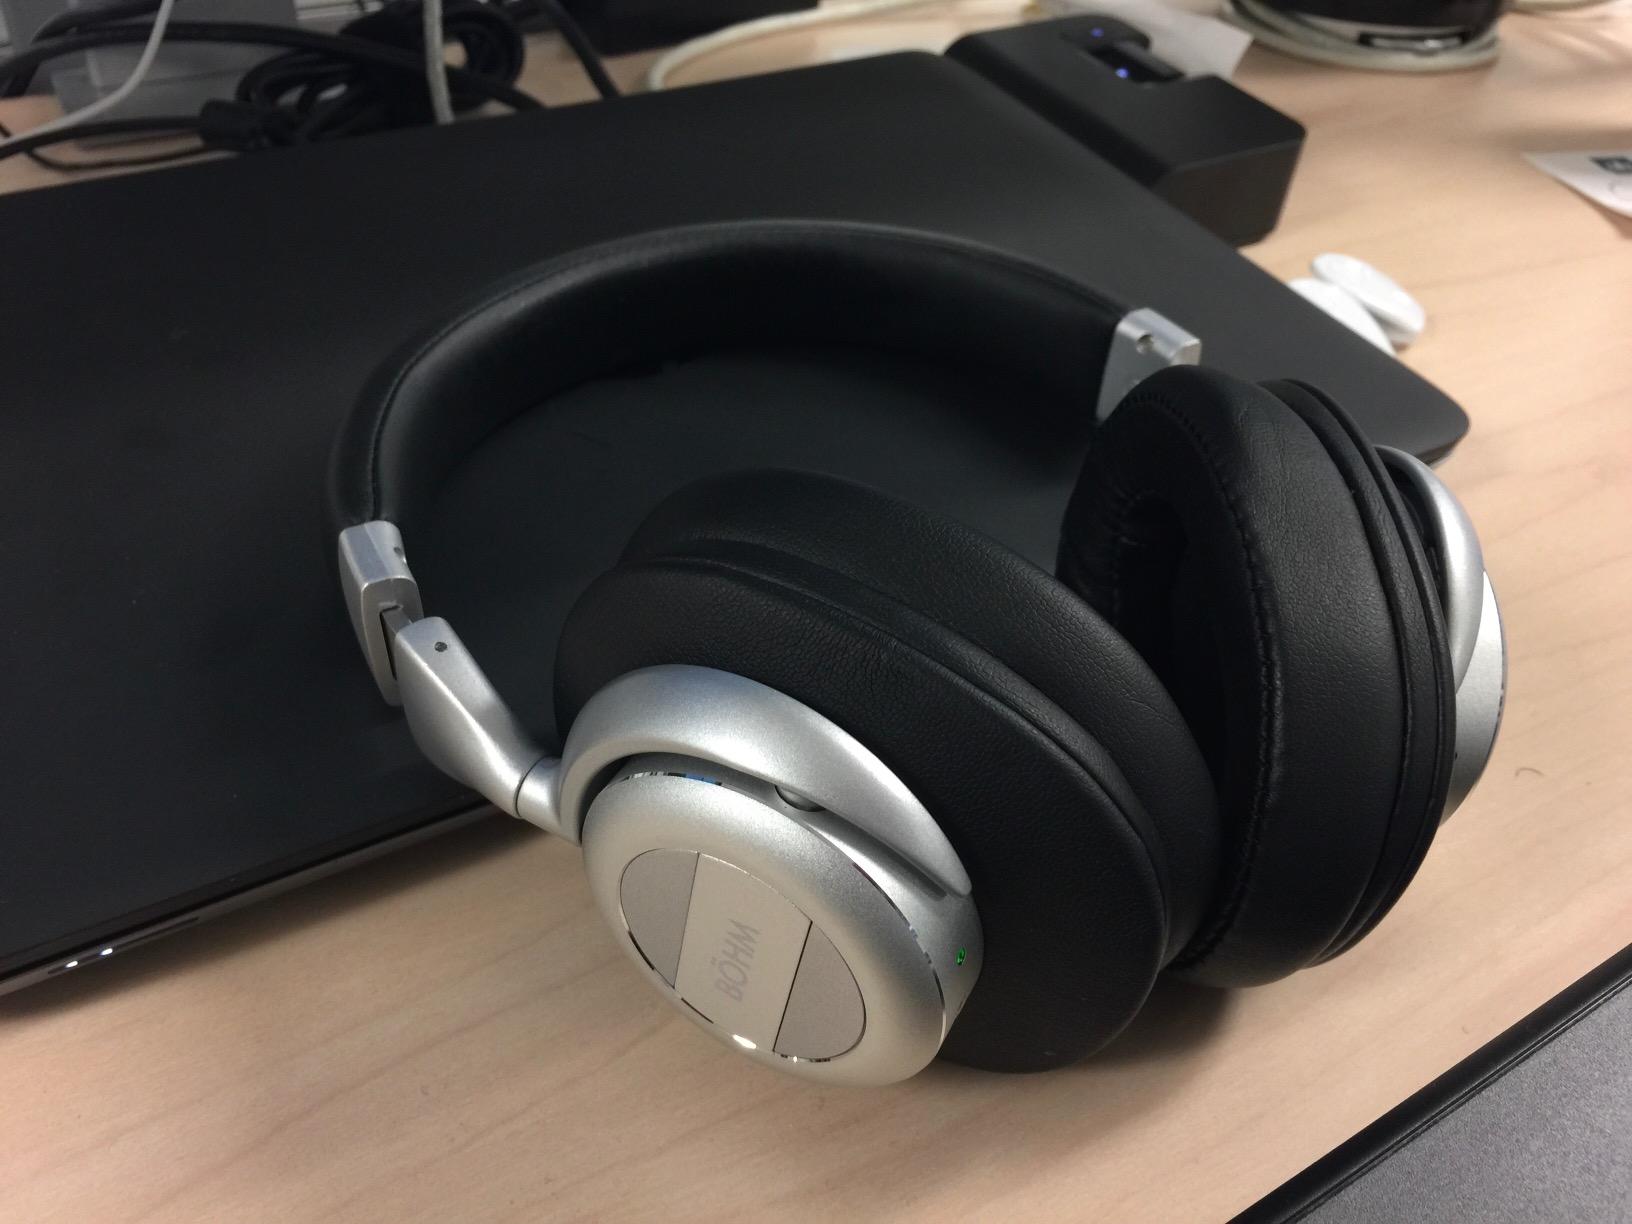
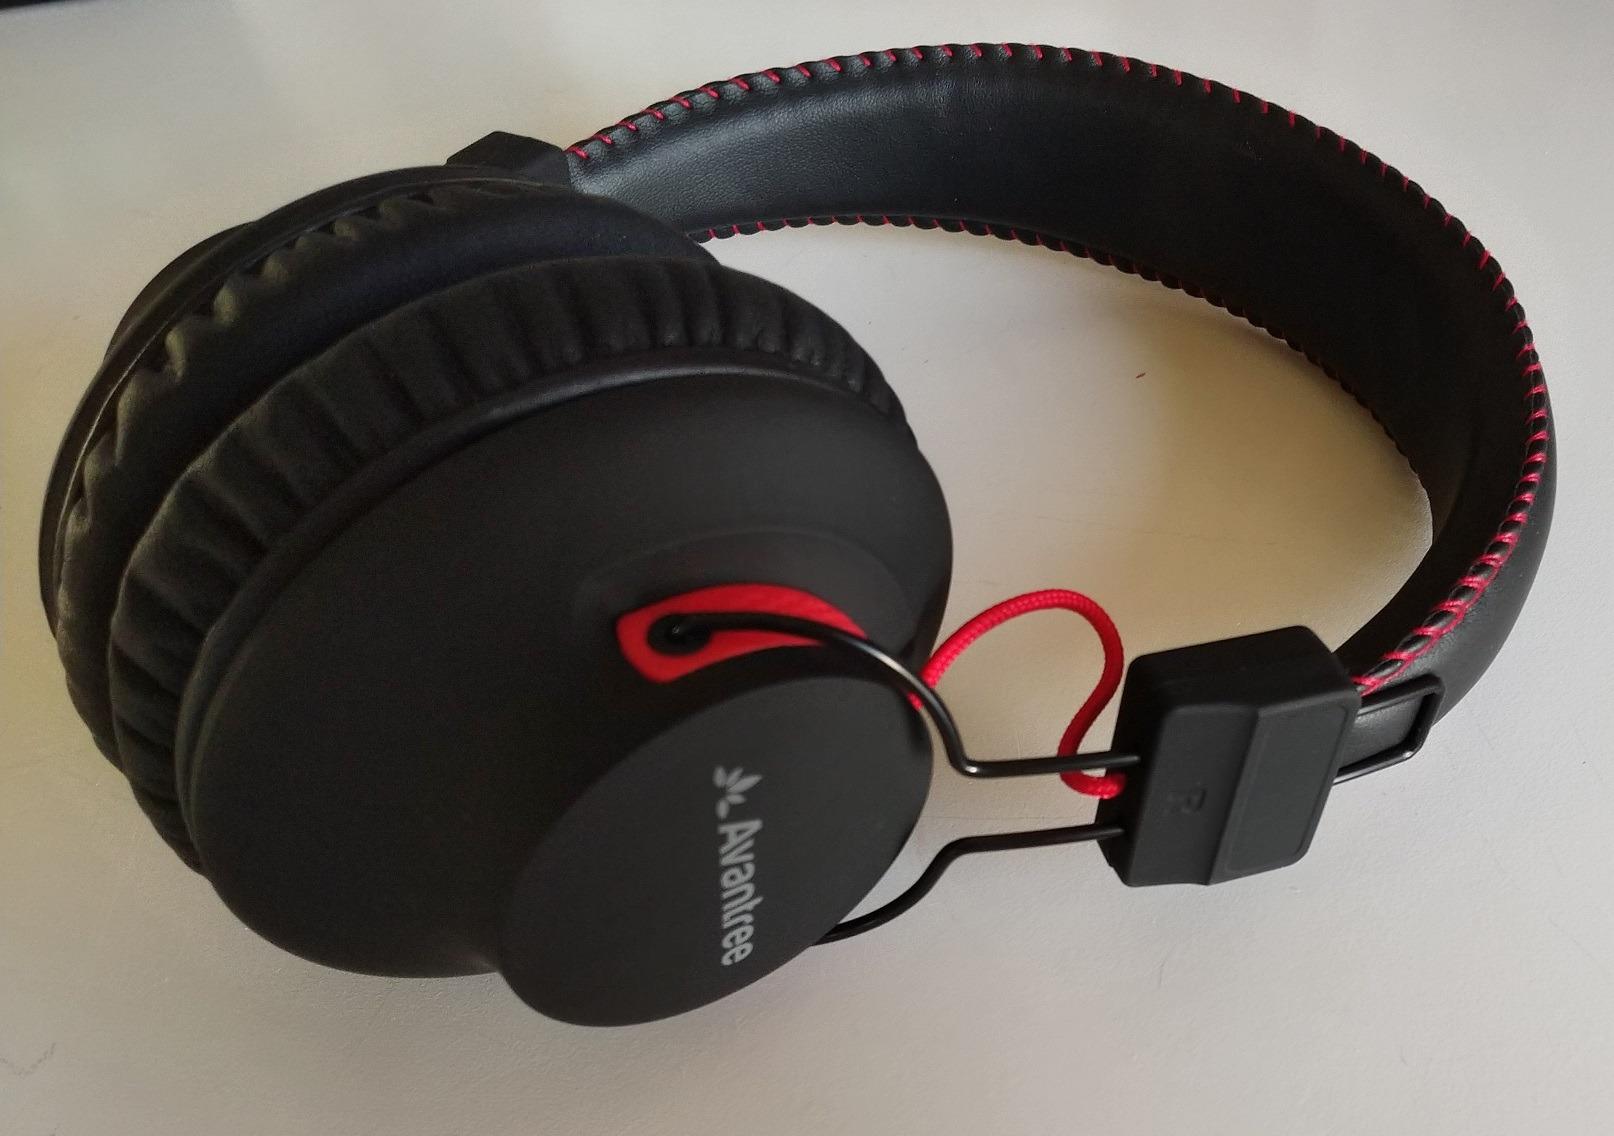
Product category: headphones
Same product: no